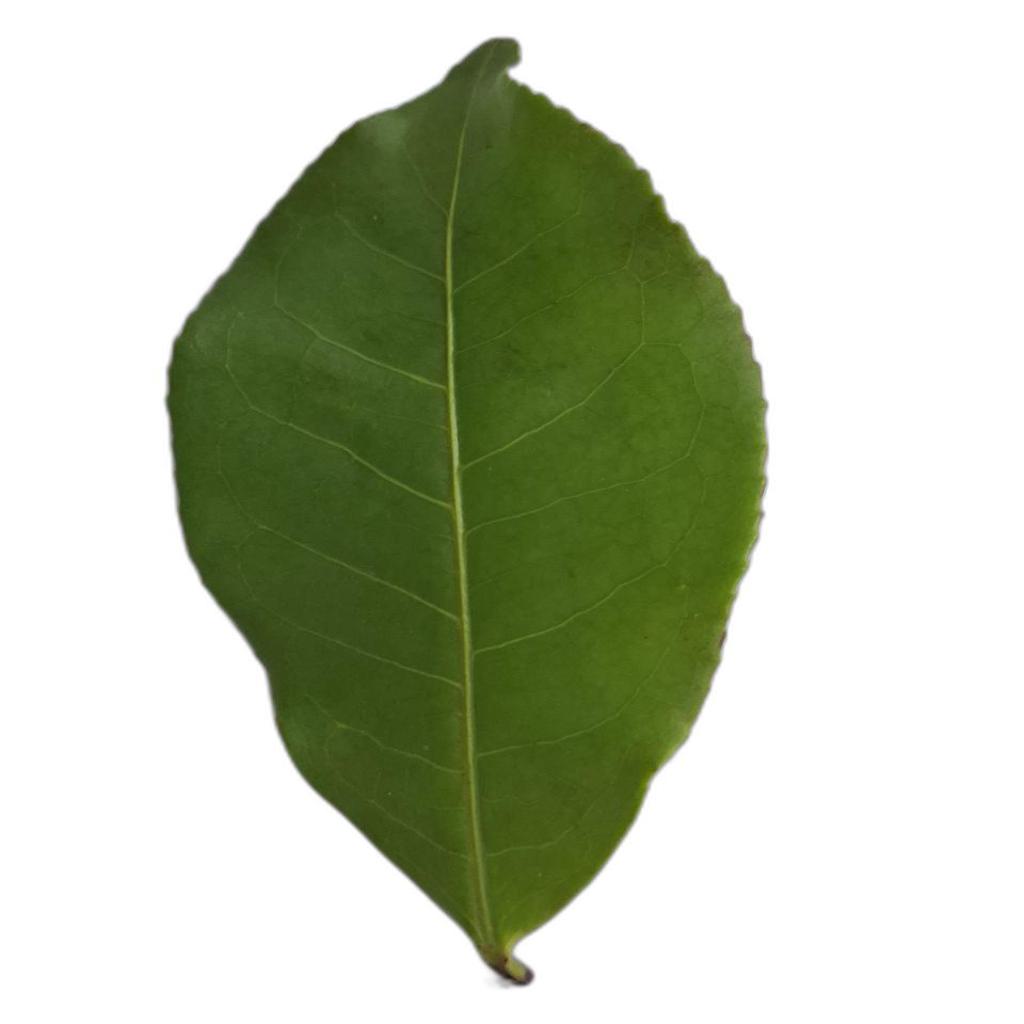
Label: Healthy